Maughold Head Lighthouse

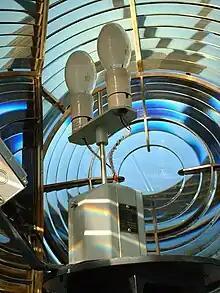
Fresnel lens and lamp changer at Maughold Head

Designed by Charles and David, two brothers from the notable Stevenson lighthouse engineering family, it consists of a 23 metre high masonry tower, with the lighthouse keepers accommodation built on the headland above at the same level as the lantern. A set of 127 steps links the tower to the keeper's cottage.